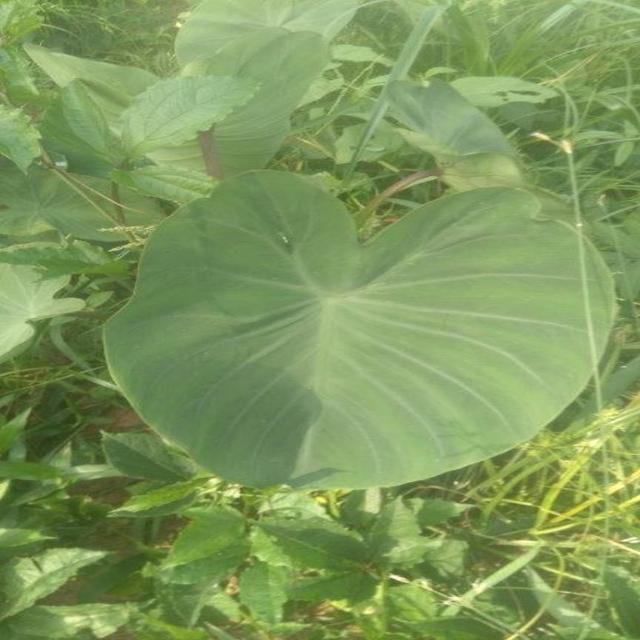
Label: Healthy